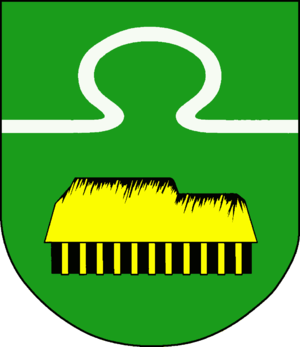
Hodorf
Coat of arms of Hodorf
Hodorf er en by og kommune i det nordlige Tyskland, beliggende i Amt Itzehoe-Land under Kreis Steinburg. Kreis Steinburg ligger i den sydvestlige del af delstaten Slesvig-Holsten.